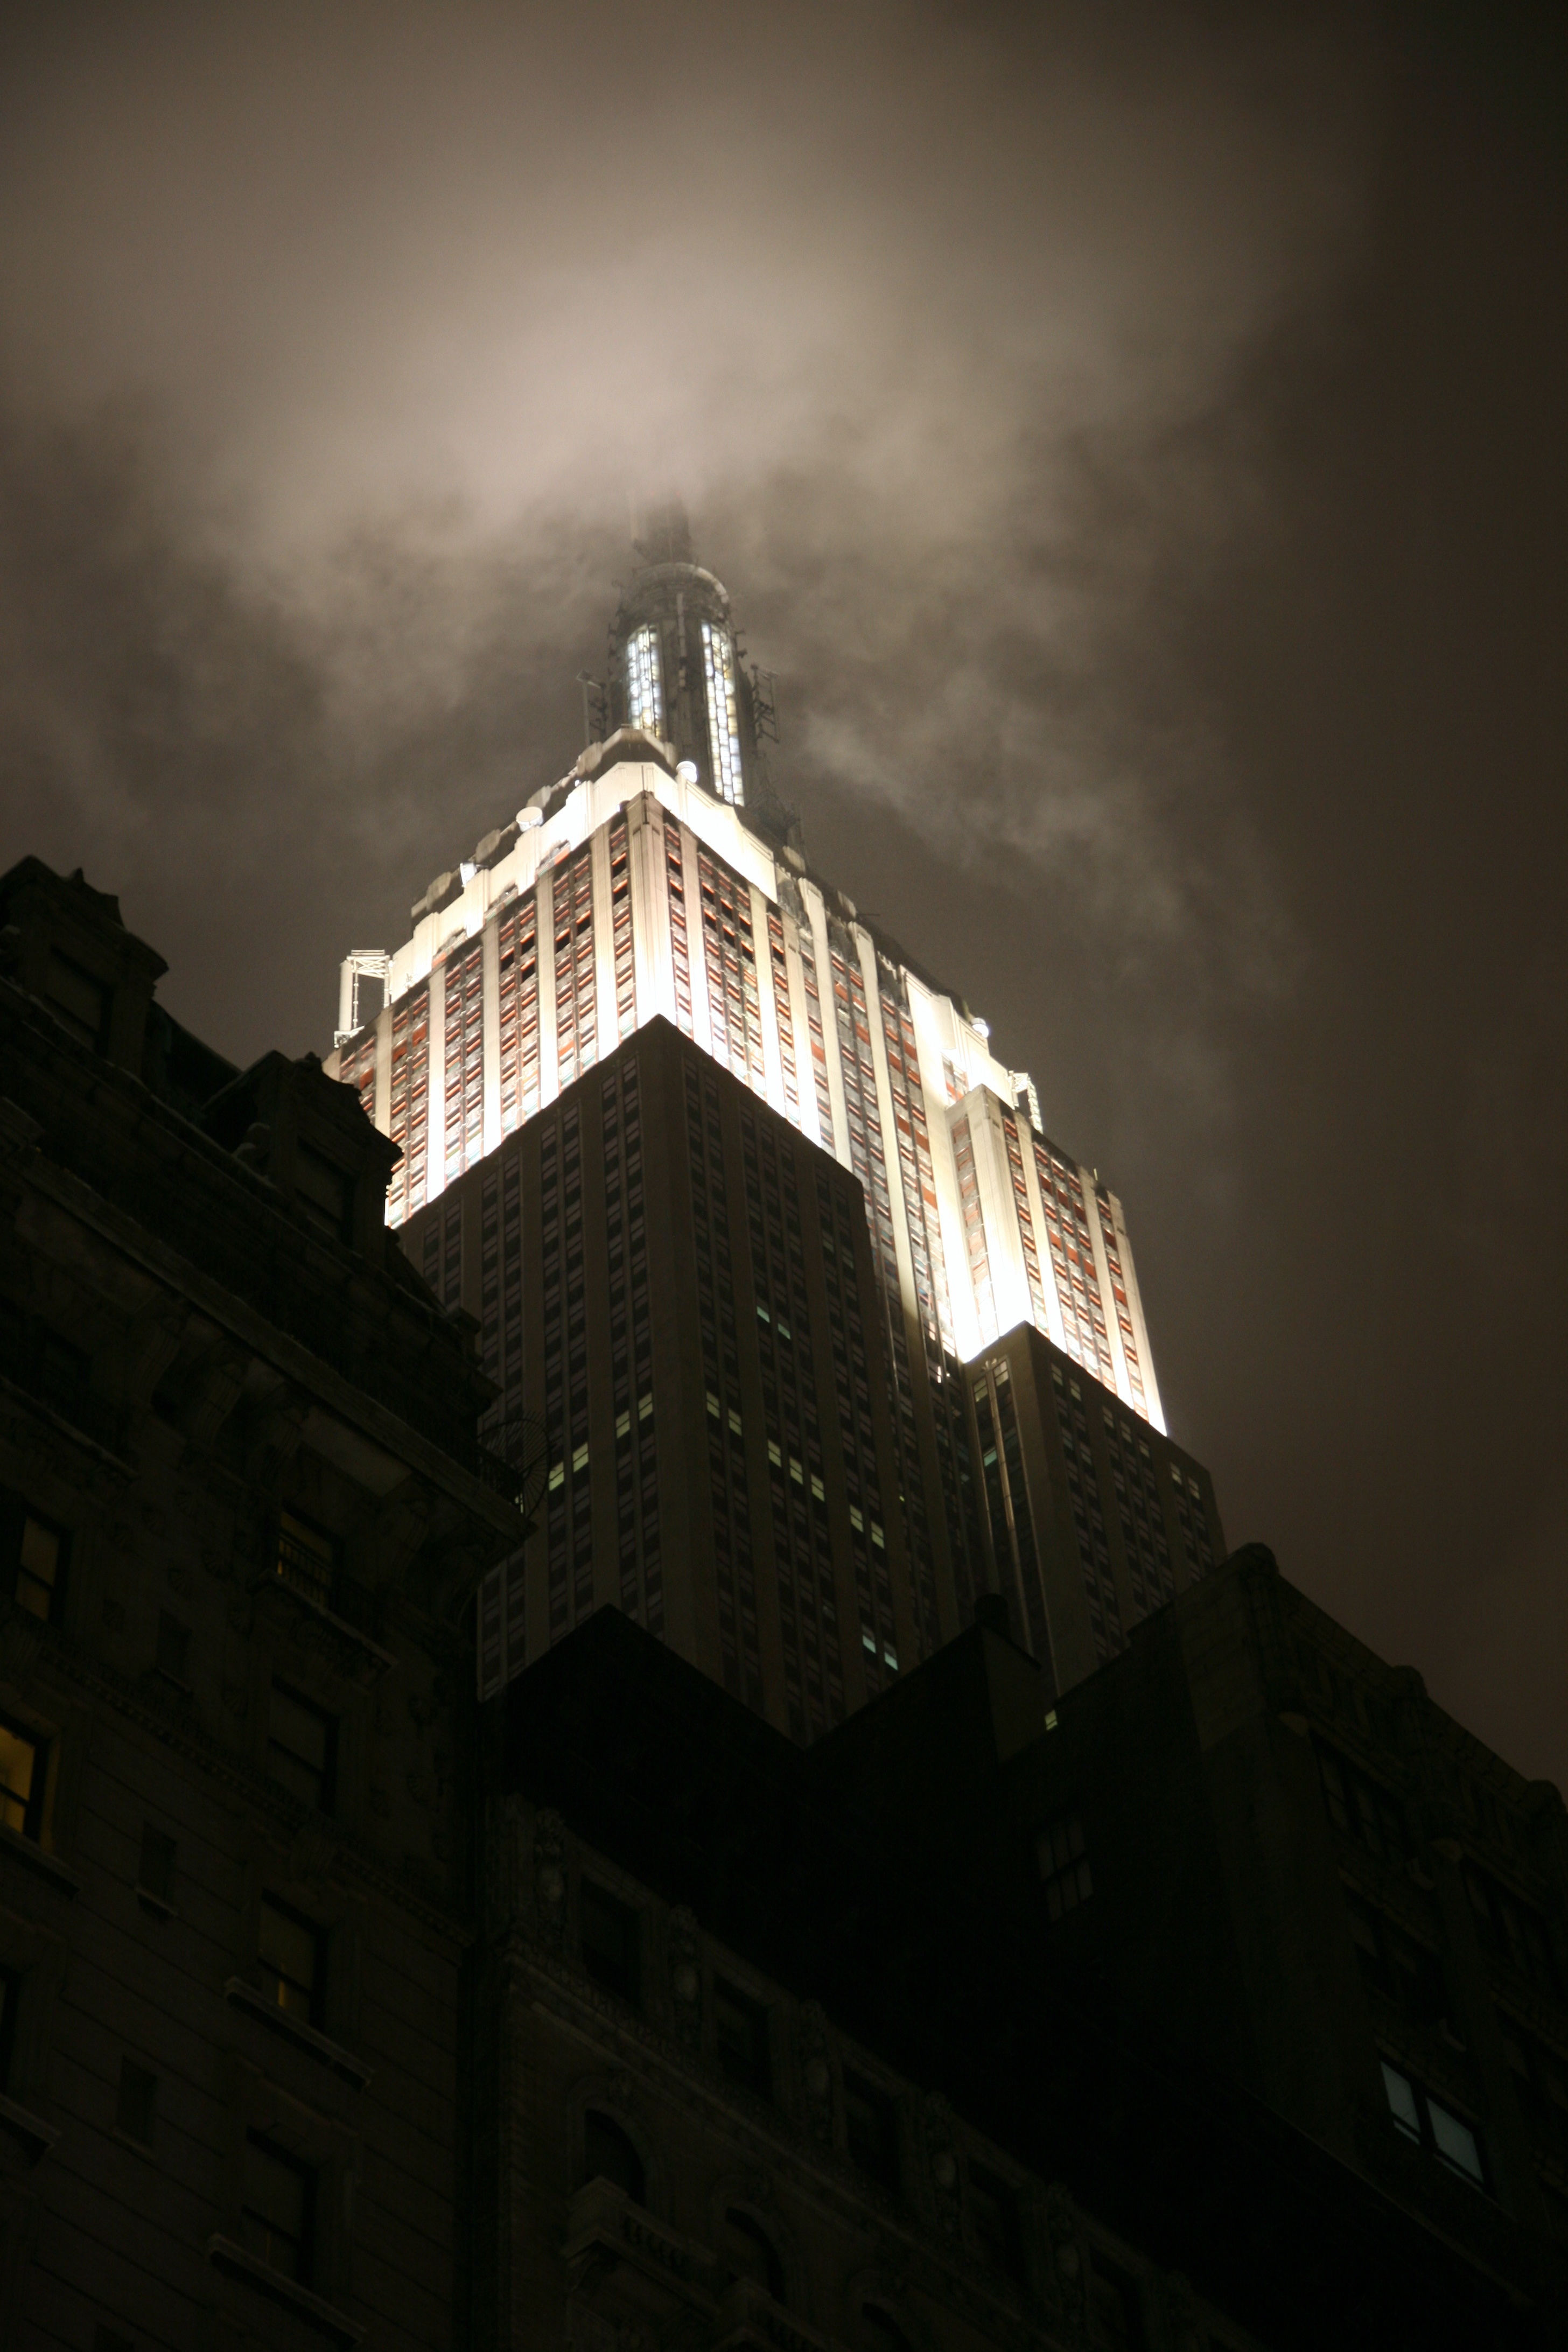
light, cloud, sky, skyline, night, sunlight, skyscraper, manhattan, cityscape, dusk, evening, reflection, tower, nyc, landmark, darkness, monochrome, newyork, empirestatebuilding, newyorkcity, ny, shape, metropolis, empirestate, skycraper, urban area, atmospheric phenomenon